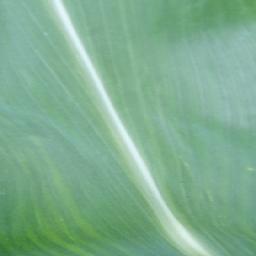
Label: Corn___healthy